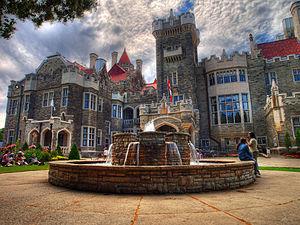
Photographie (5 exp hdr): Vue extérieure de Casa Loma, 1 Terrasse Austin, Toronto, Ontario, Canada.
L’Institut Xavier est une école de fiction présente dans l'univers Marvel de la maison d'édition Marvel Comics. Créée par le scénariste Stan Lee et le dessinateur Jack Kirby, l’école apparaît pour la première fois dans le comic book Uncanny X-Men #1 en septembre 1963.
Casa Loma est une maison bourgeoise située sur la colline de Davenport à Toronto au Canada.
Toronto est la ville la plus peuplée du Canada et la capitale de la province de l'Ontario. Elle se situe dans le Sud-Est du Canada, sur la rive nord-ouest du lac Ontario. Selon le recensement de 2016, Toronto compte plus de 2,7 millions d'habitants, faisant d'elle la quatrième ville la plus peuplée en Amérique du Nord. Son aire métropolitaine compte 5,9 millions d'habitants, et la mégalopole du Golden Horseshoe, dont elle est le cœur, plus de 8,7 millions d'habitants en 2011, soit le quart de la population canadienne. Ville mondiale, Toronto est le centre bancaire, financier, commercial et artistique du Canada anglophone, et l'une des villes les plus multiculturelles et cosmopolites au monde.